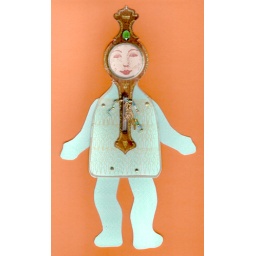
Woman in clock box